Reziuan Mirzov

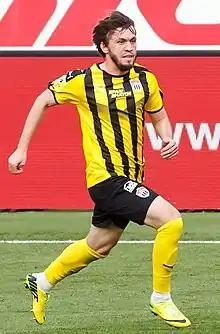
Mirzov with Khimki in 2020

Reziuan Mukhamedovich Mirzov (born 22 June 1993) is a Russian footballer who plays as a winger.